Margaretta Eagar

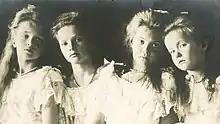
From left to right, Grand Duchesses Olga, Tatiana, Maria, and Anastasia Nikolaevna in 1906.

Eagar, who grew fond of all four grand duchesses, wrote in her book that she left the Russian Court for personal reasons. However, it was possible that she was dismissed due to the tense political situation surrounding the Russo-Japanese War, as the United Kingdom largely sided with Japan.